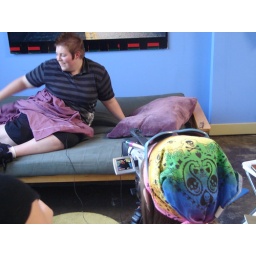
OTS shoot person in bed